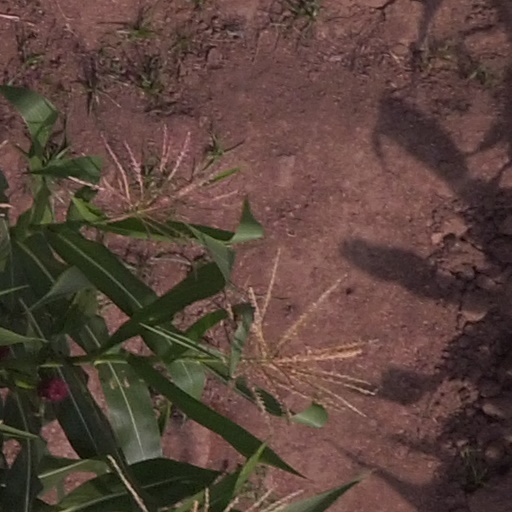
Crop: maize; corn